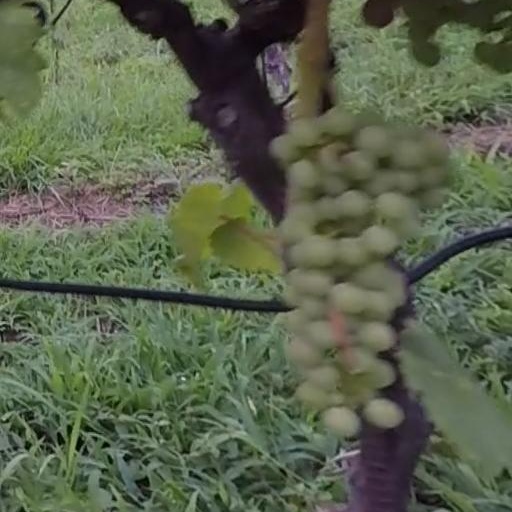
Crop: grape